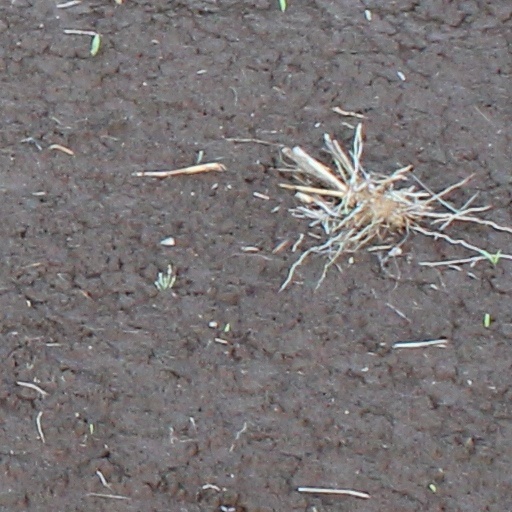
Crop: wheat